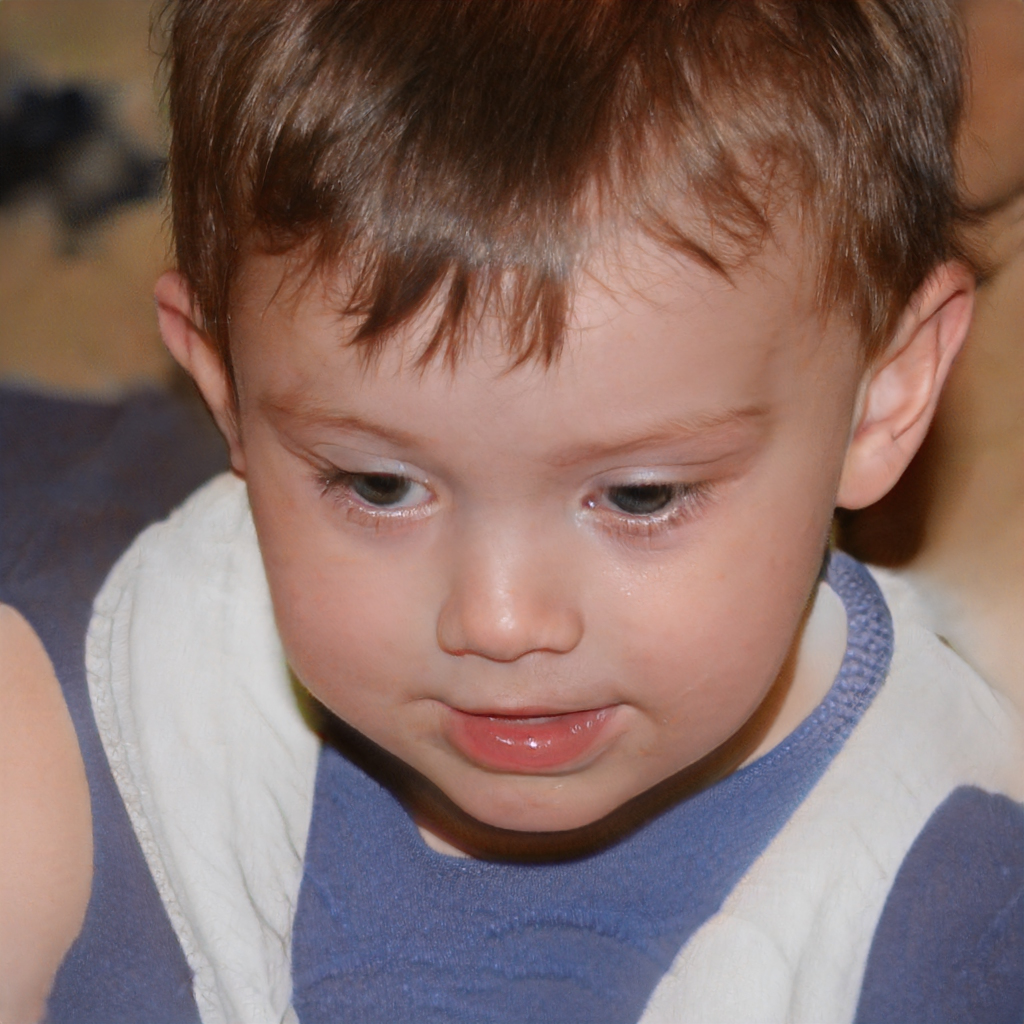
Gender: Male